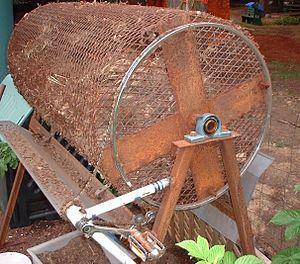
Le compostage est un processus biologique aérobie de conversion et de valorisation des matières organiques en un produit stabilisé, hygiénique, semblable à un terreau, riche en composés humiques et minéraux, le compost. Le compostage peut être réalisé dans des composteurs à l'échelle d'un foyer, de quelques foyers ; à une plus grande échelle il est possible de le pratiquer sur des parcelles de terres agricoles pour convertir les fumiers, ou encore dans des plates-formes pour convertir les déchets ménagers et les chutes de biomasse. Le compostage peut être un moyen de traiter tout ou une partie des biodéchets des villes, notamment dans les pays en développement.